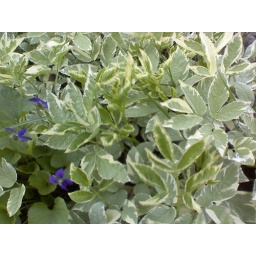
things that grow in my yard instead of grass - bishop's weed or snow on the mountain